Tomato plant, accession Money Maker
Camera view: bottom (45 deg); turntable rotation: 300 degrees
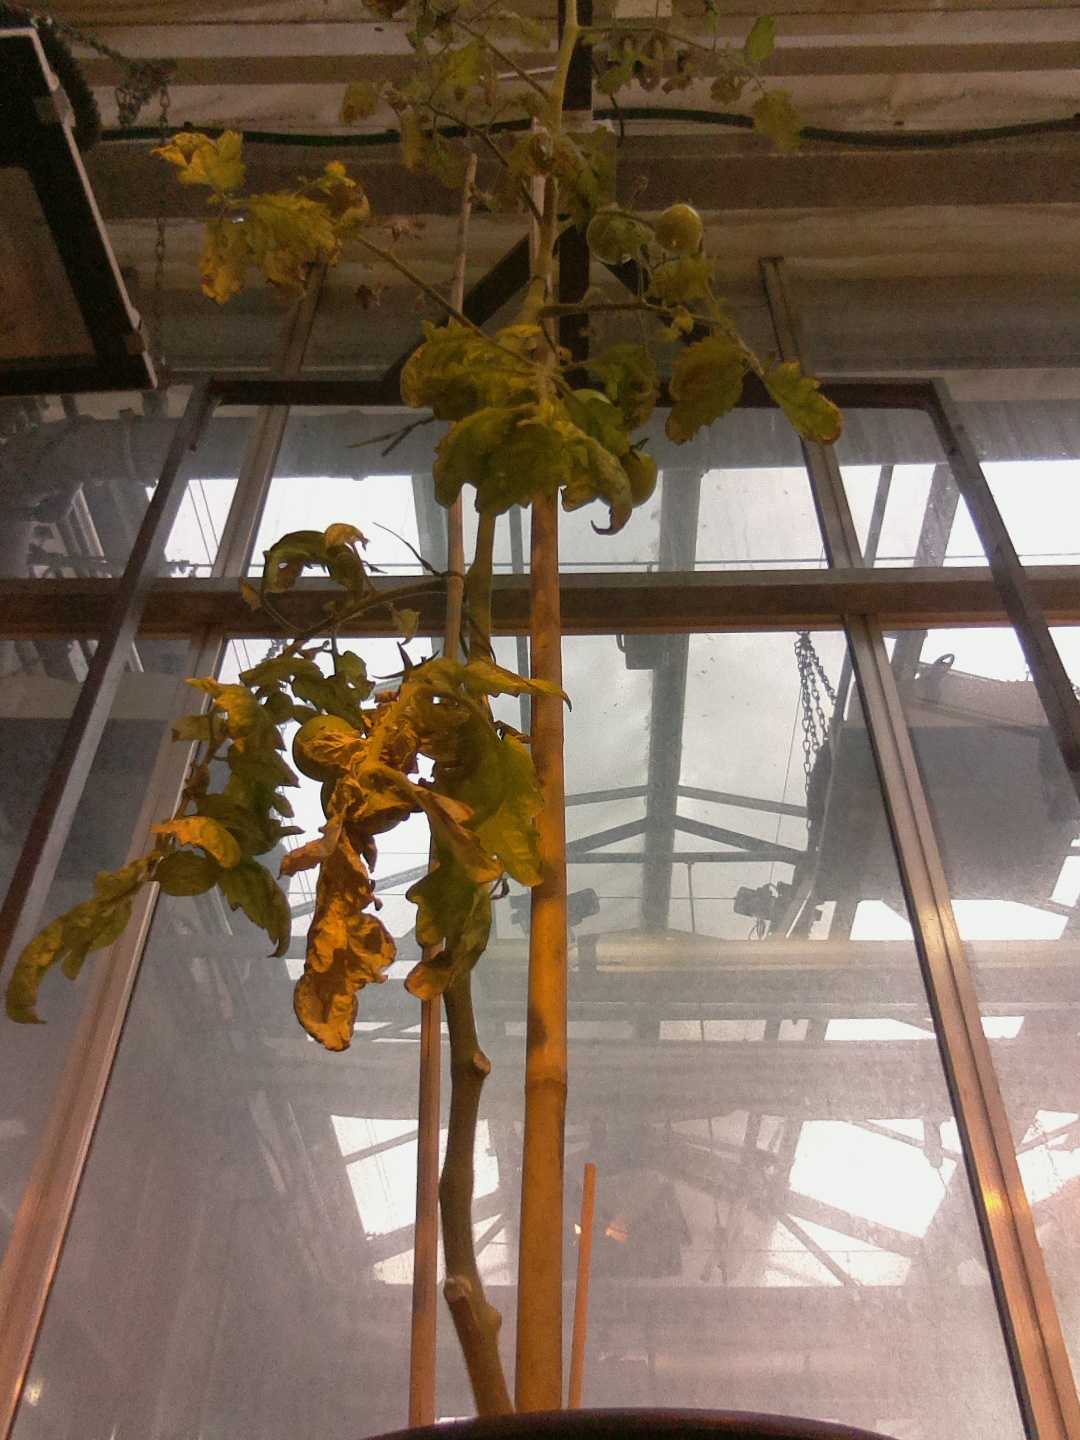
BBCH growth stage 77: 70%-80% of final fruit size